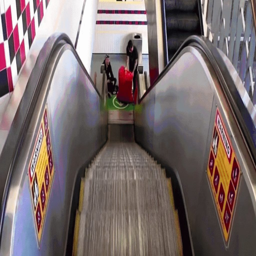
releasing bouncy balls on an escalator